Darren Aronofsky

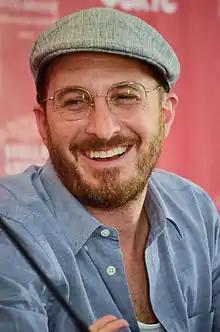
Aronofsky in 2015

Darren Aronofsky (born February 12, 1969) is an American filmmaker. His films are noted for their surreal, dramatic, and often disturbing elements, frequently in the form of psychological realism. His accolades include a Golden Lion and a Primetime Emmy Award as well as nominations for the Academy Awards, the Golden Globe Awards and the British Academy Film Awards.